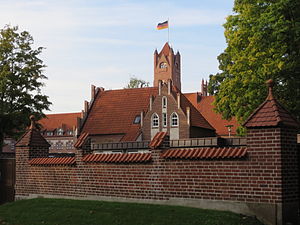
Flensborg / Erhverv / Uddannelse
Marineskolen i Mørvig er den tyske marines officersskole. Skolen blev oprettet i 1910.
Flensborg er en by i det nordlige Tyskland med 89.504 indbyggere, beliggende i bunden af Flensborg Fjord i delstaten Slesvig-Holsten. Der er desuden et stort antal indbyggere i de omkringliggende forstæder. Efter Kiel og Lübeck er det den tredjestørste by i Slesvig-Holsten. Det er også den nordligste større by på det tyske fastland.